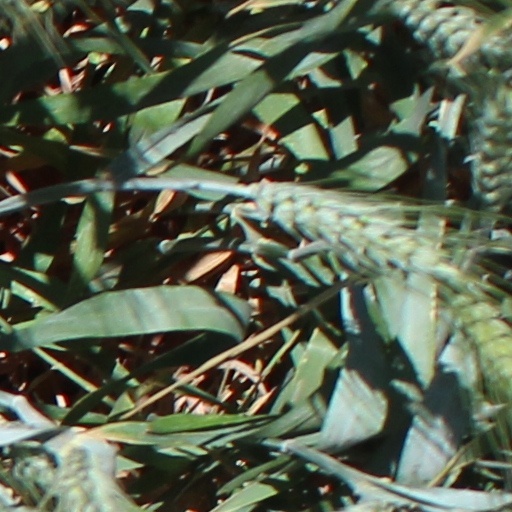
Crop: wheat